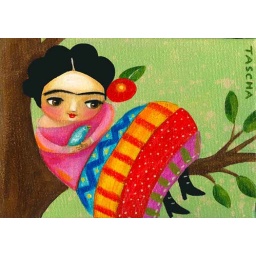
Frida in a tree with blue bird 2009